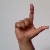
The image shows a hand gesture representing the letter 'L' in Indian Sign Language.